Dominion

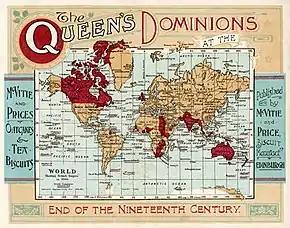
Map of the British Empire under Queen Victoria at the end of the nineteenth century. "The Queen's Dominions" refers to all territories belonging to the Crown.

The status of "Dominion" established by the Statute of Westminster 1931 was capitalised to distinguish it from the more general sense of "within the Crown's dominions".